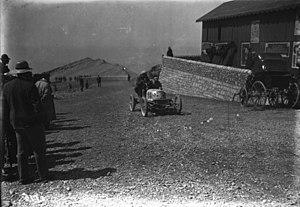
Arrivée au sommet du Mont Ventoux d'une voiture Richard-Barsier, lors d'une course en 1906
Le mont Ventoux est un sommet situé dans le département français de Vaucluse en région Provence-Alpes-Côte d'Azur. Culminant à 1 910 mètres, il fait environ 25 kilomètres de long sur un axe est-ouest pour 15 kilomètres de large sur un axe nord-sud. Surnommé le Géant de Provence ou le mont Chauve, il est le point culminant des monts de Vaucluse et le plus haut sommet de Vaucluse. Son isolement géographique le rend visible sur de grandes distances. Il constitue la frontière linguistique entre le nord et le sud-occitan.
La course de côte du Mont Ventoux est une compétition pour automobiles, motos, et side-cars avant-guerre, qui fut disputée près d'Avignon et de Carpentras. L'organisation initiale dépendait de l'Automobile Club d'Avignon et du journal l'Auto-Vélo.